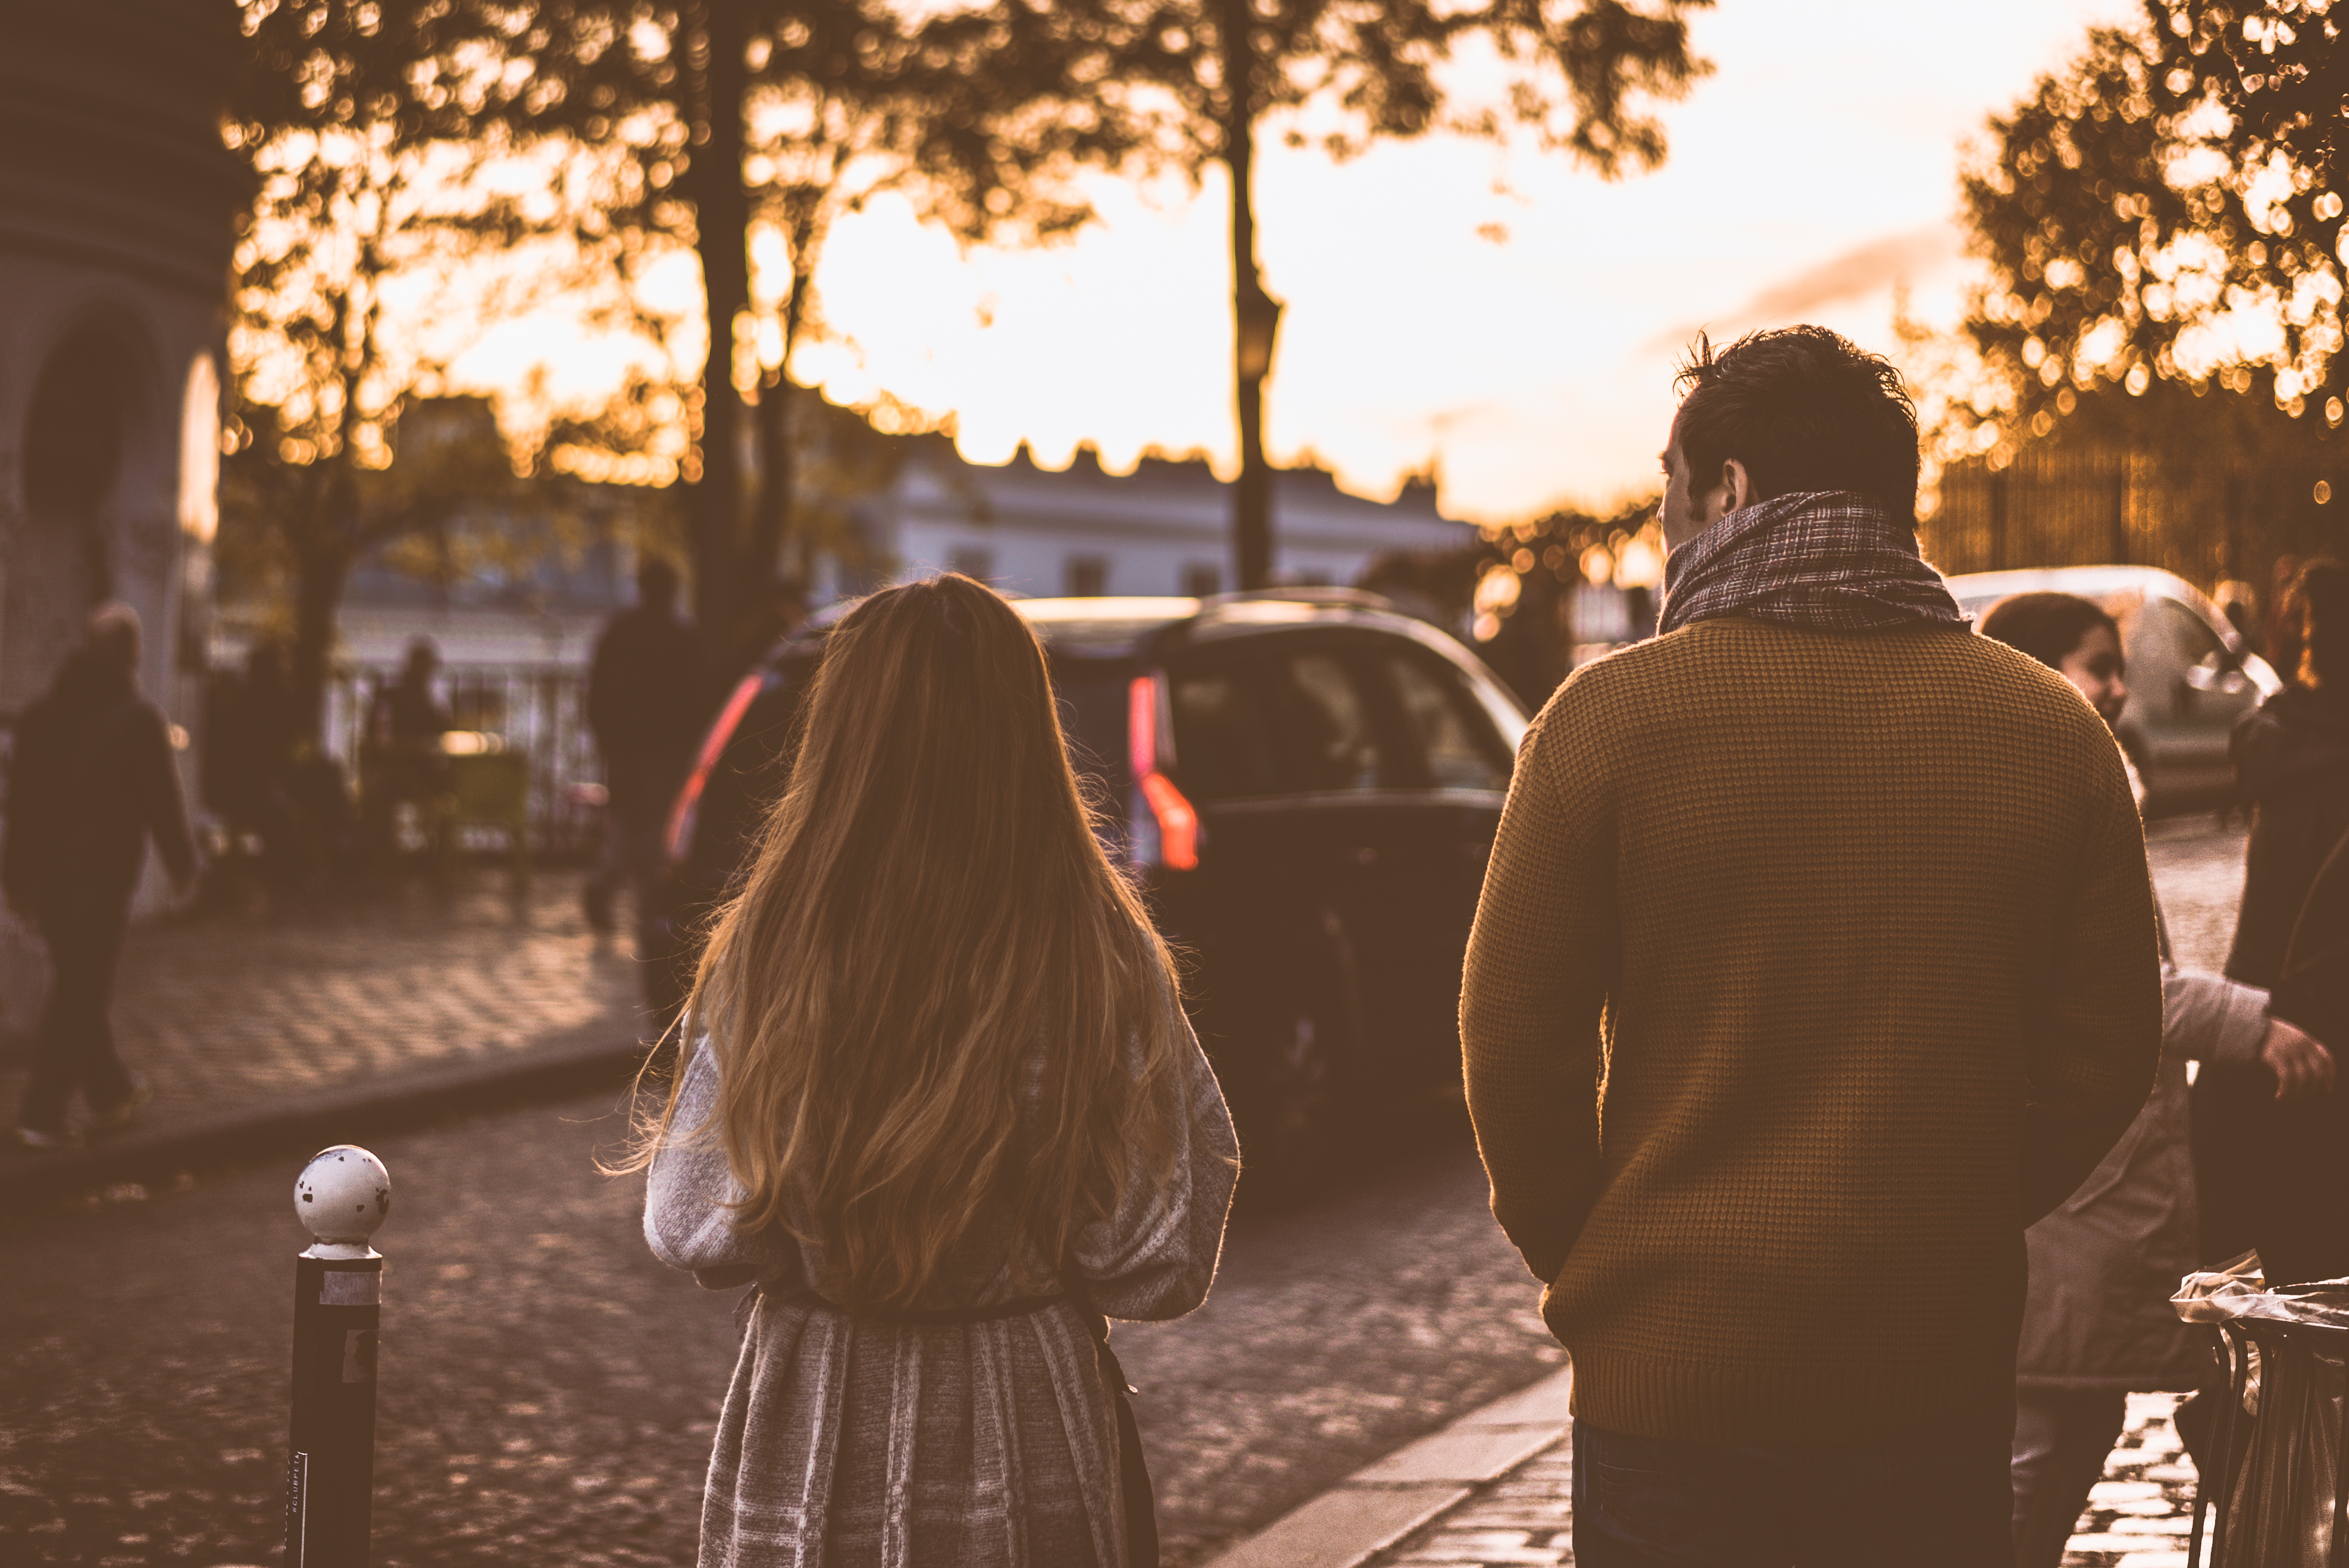
man, landscape, light, blur, group, people, girl, woman, sunset, road, street, car, morning, kid, city, crowd, cityscape, love, evening, portrait, vehicle, color, couple, child, smiling, close up, trees, family, children, focus, women, photograph, wear, parents, adult